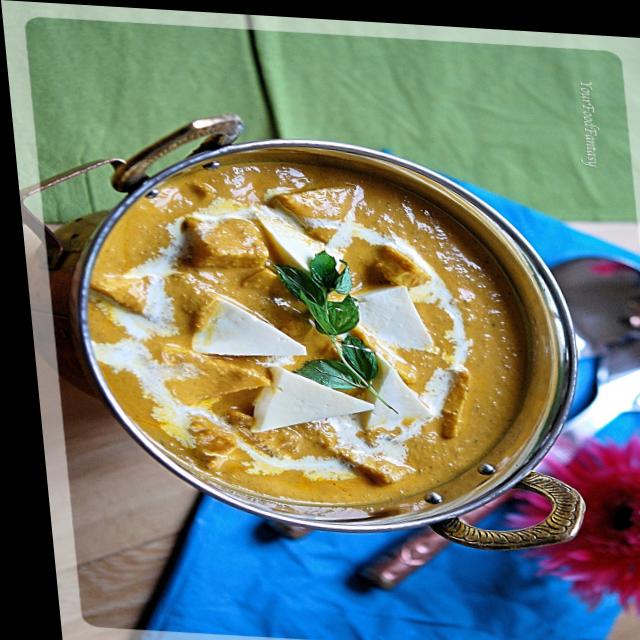
Dish: shahi_paneer